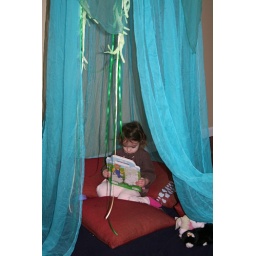
Reading books in the castle